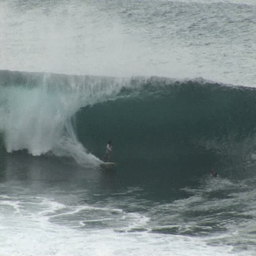
a surfer rides on a big wave and does a cut back